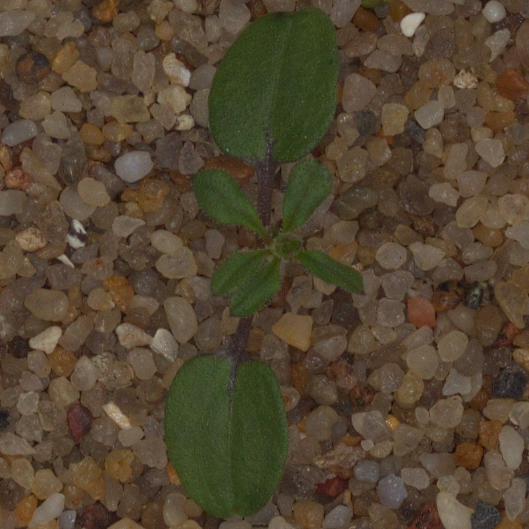
Label: cleavers